She Done Him Wrong

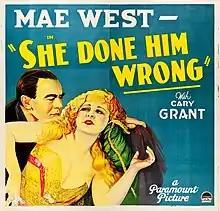
Alternate theatrical release poster with Owen Moore pictured

The film was a box-office success, grossing $2,000,000 domestically with a budget of $200,000. "Variety"'s "Bige" gave "She Done Him Wrong" a negative review, stating that Paramount was attempting to rush Mae West to stardom by giving her her own film and top billing, and that the film was not very good without known actors and an entertaining story, despite the presence of extremely well-known actors Noah Beery Sr. and Owen Moore, not to mention up-and-comer Cary Grant. Pauline Kael wrote: "Mae West, the great shady lady of the screen, wiggles and sings "Easy Rider" and seduces virtuous young Cary Grant. A classic comedy and a classic seduction." Leonard Maltin gave it four of four stars: "West repeats her stage role of Diamond Lil... in her best film." Leslie Halliwell gave it three of four stars: "As near undiluted Mae West as Hollywood ever came: fast, funny, melodramatic and pretty sexy; also a very atmospheric and well-made movie."